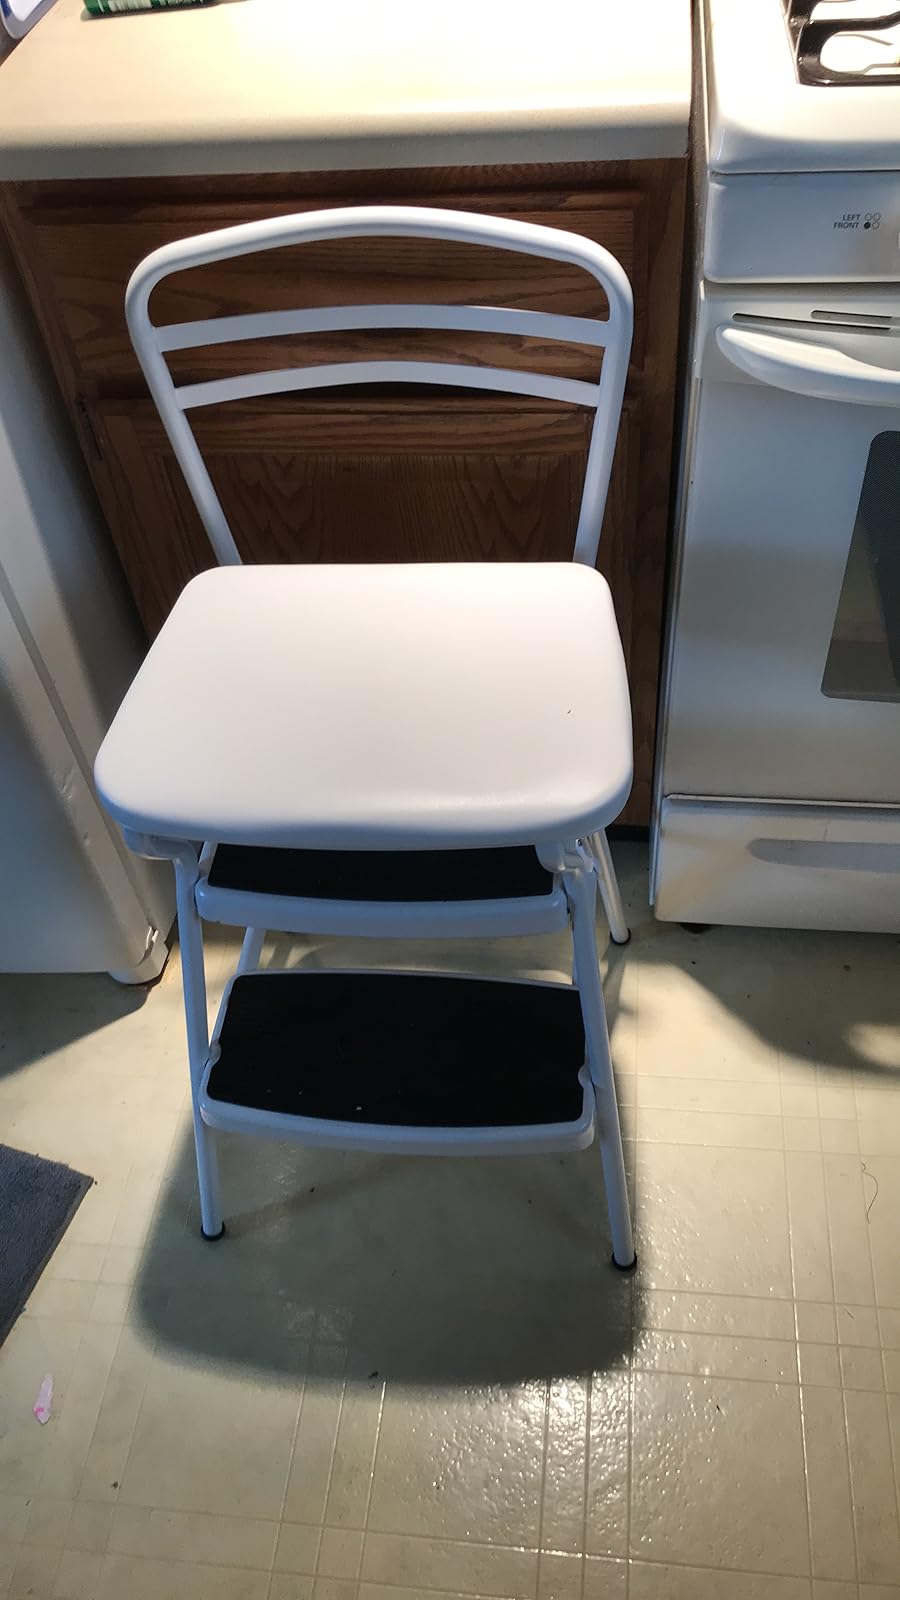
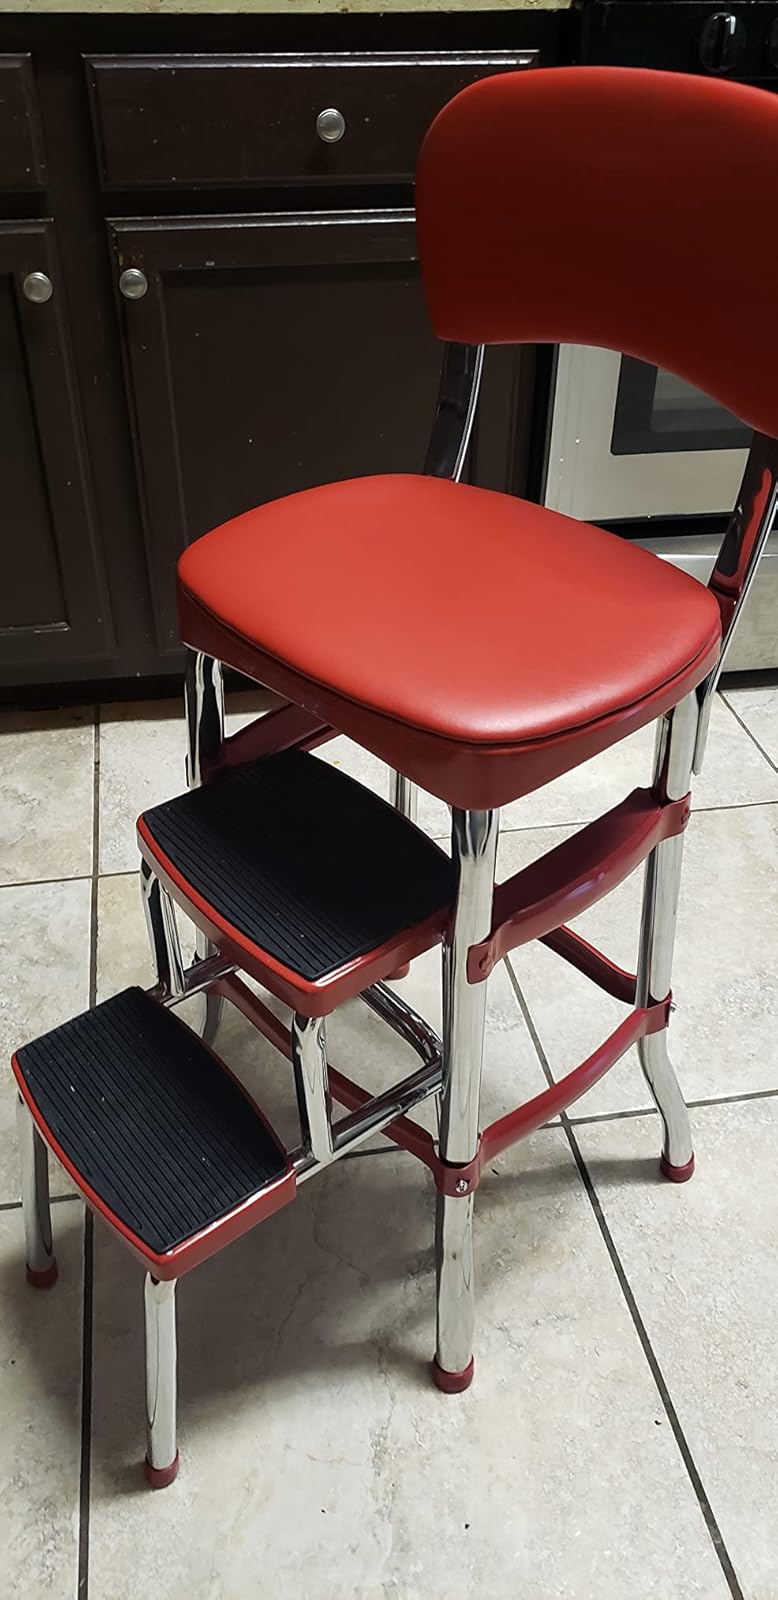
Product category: items_chair
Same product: no